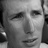
Emotion: sad